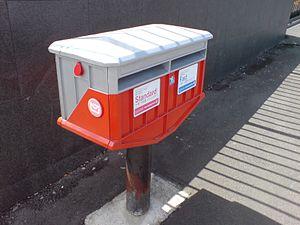
New Zealand Post est une entreprise d'État néo-zélandaise chargée du service postal. La compagnie est créée le 1ᵉʳ avril 1987 comme une entreprise publique à partir de la transformation en société du New Zealand Post Office, un département ministériel.